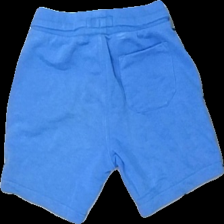
View: back
Type: Shorts
Category: Children
Brand: Next Låg
Colors: Blue
Material: 84% cotton 16% polyester
Cut: Regular
Size: 104
Season: Summer
Damage location: middle center
Damage 2 location: bottom left
Damage 3 location: middle center
Price range: 50-100
Recommended usage: Reuse
Description: blå shorts